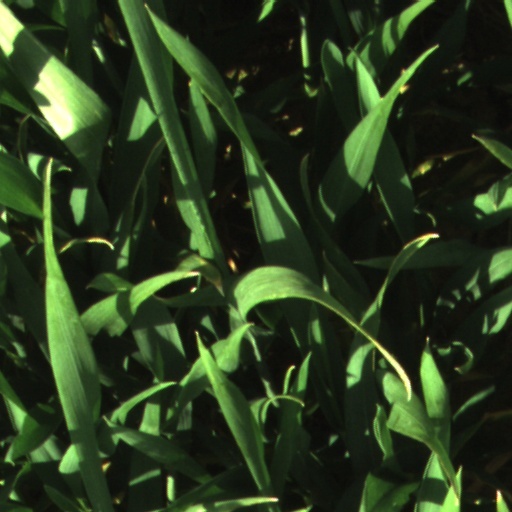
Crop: wheat